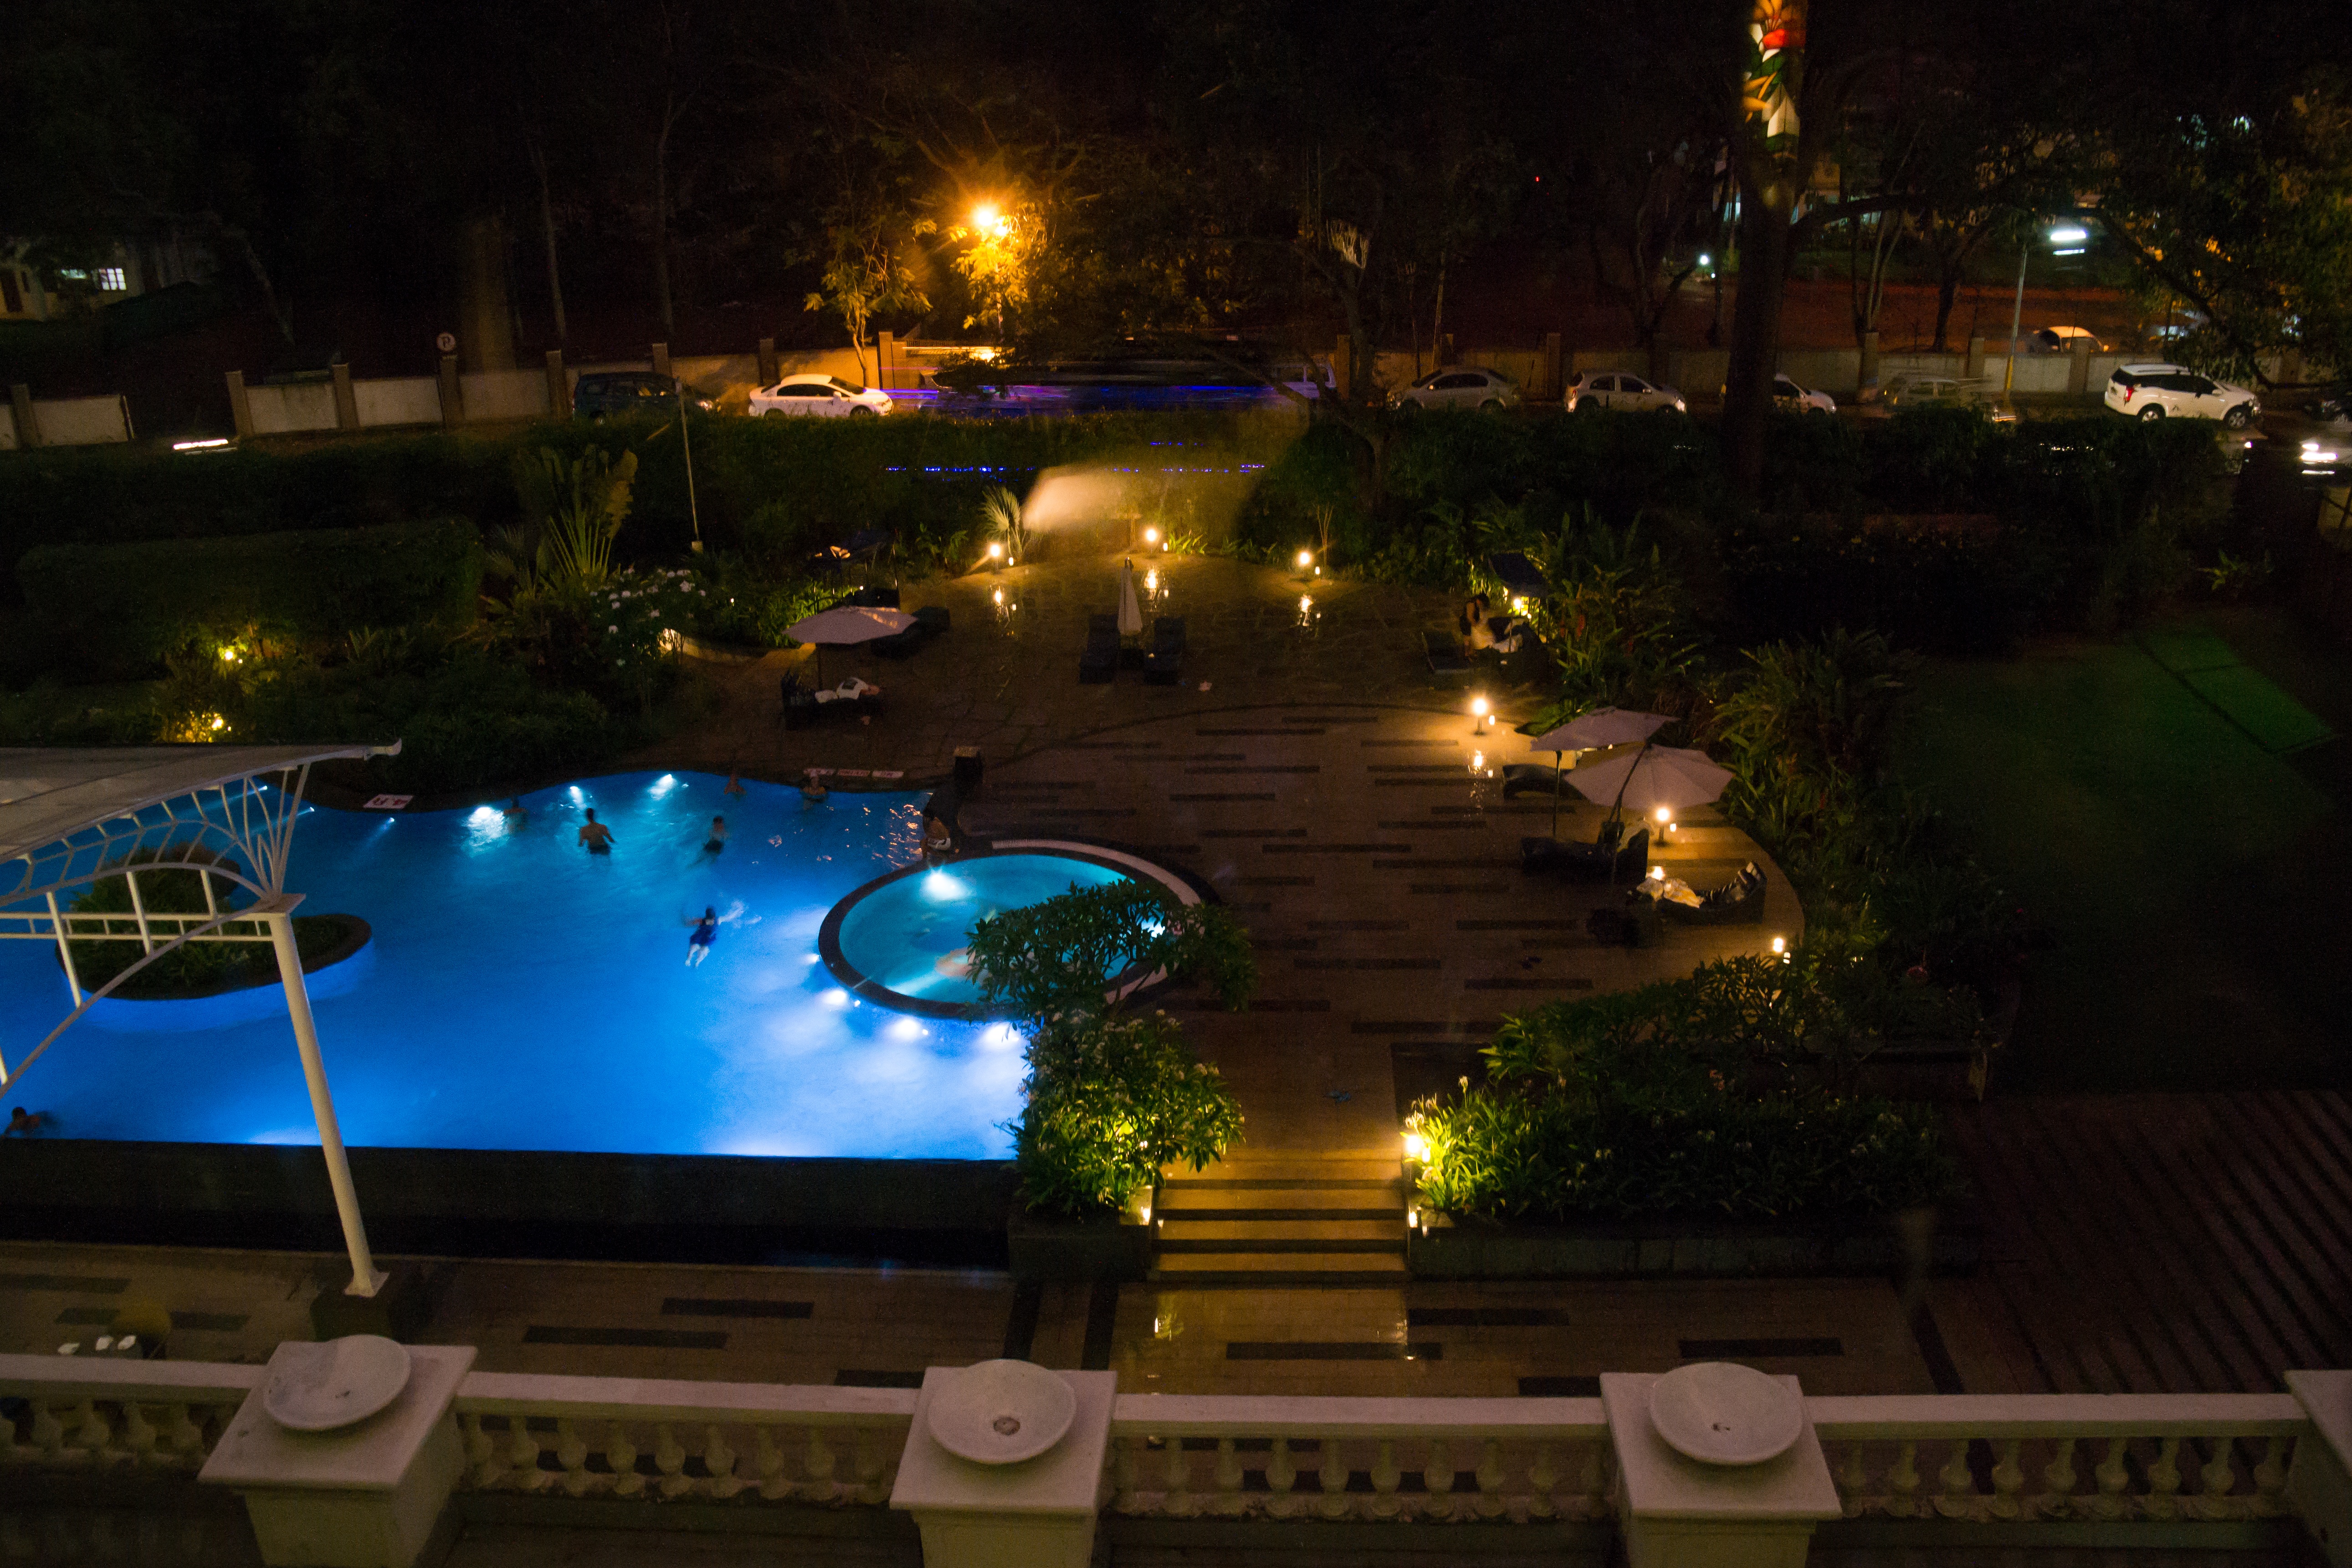
light, night, evening, reflection, lighting, resort, screenshot, landscape lighting